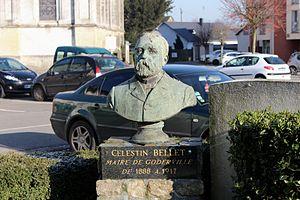
Buste de Celestin Bellet, maire de Goderville de 1888 à 1917.
Goderville est une commune française située dans le département de la Seine-Maritime en région Normandie.